U.S. Route 61

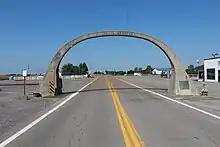
The US 61 arch at the Arkansas Missouri border

US 61 enters Missouri south of Steele, passing under a concrete arch that was constructed by the Mississippi County, Arkansas highway department in 1924. The alignment of the highway is closely followed by I-55 between there and the St. Louis area, with portions of the two highways overlapping. Between Howardville and Sikeston, US 61 overlaps with US 62. At Sikeston, US 61 also meets US 60. Crossing Route 32 at "one of the oldest French Colonial settlements west of the Mississippi River (1735)", Ste. Genevieve, the road continues through Ste. Genevieve County. The highway then turns northwest and meets US 67 at Festus. The two highways overlap until separating in the St. Louis area in Ladue, where US 61 meets I-64 and US 40. While in the St. Louis area, US 61 is on Lindbergh Boulevard, which goes by the name of Kirkwood Road while in that municipality.